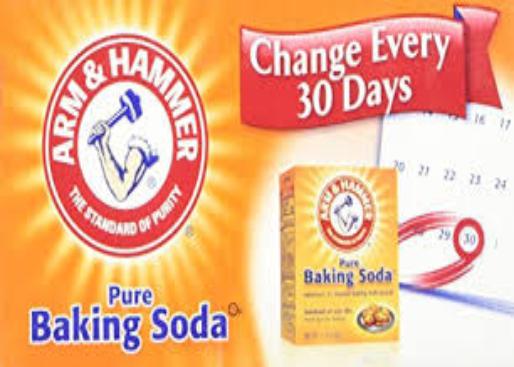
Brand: Bacon soda
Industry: Food